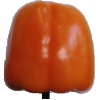
Label: Pepper Orange 1